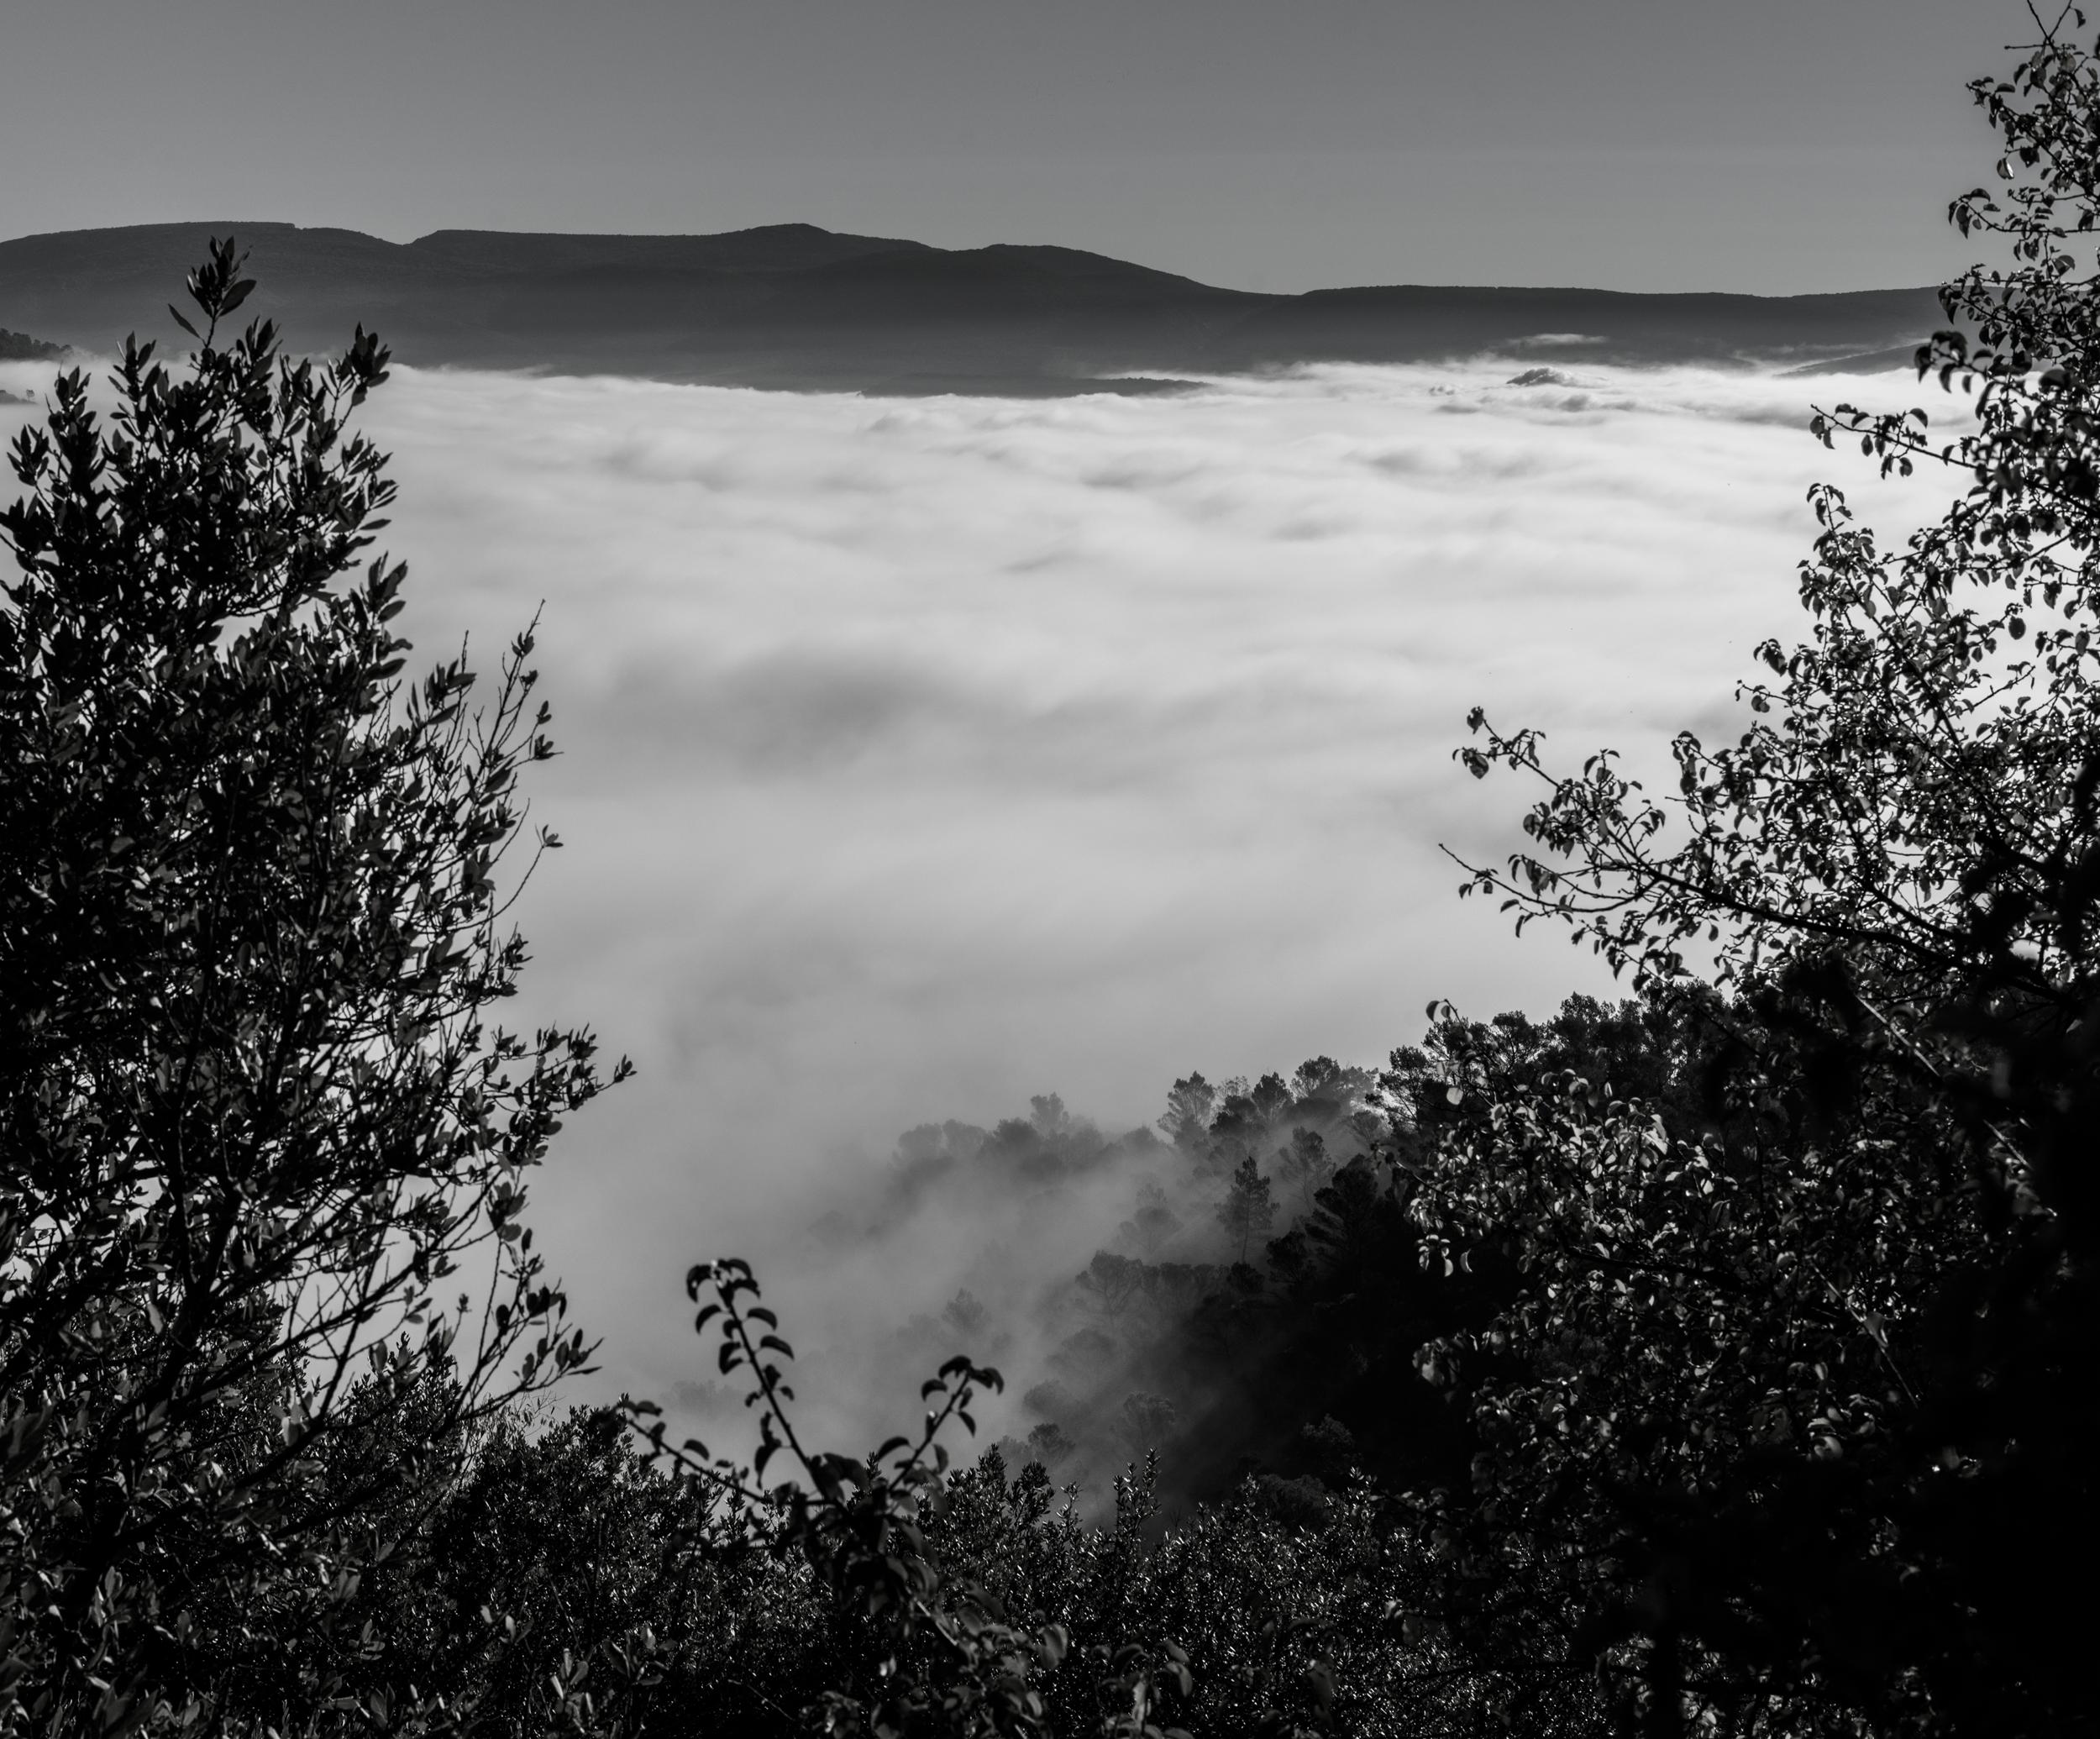
landscape, tree, nature, horizon, cloud, black and white, sky, sunset, mist, sunlight, morning, dawn, atmosphere, dusk, france, europe, evening, reflection, darkness, nikon, monochrome, paysage, nuage, montagne, ombre, lumiere, nikkor, ardche, curuyann, coton, nikond750, rgion, typique, 07, ouate, monochrome photography, atmospheric phenomenon